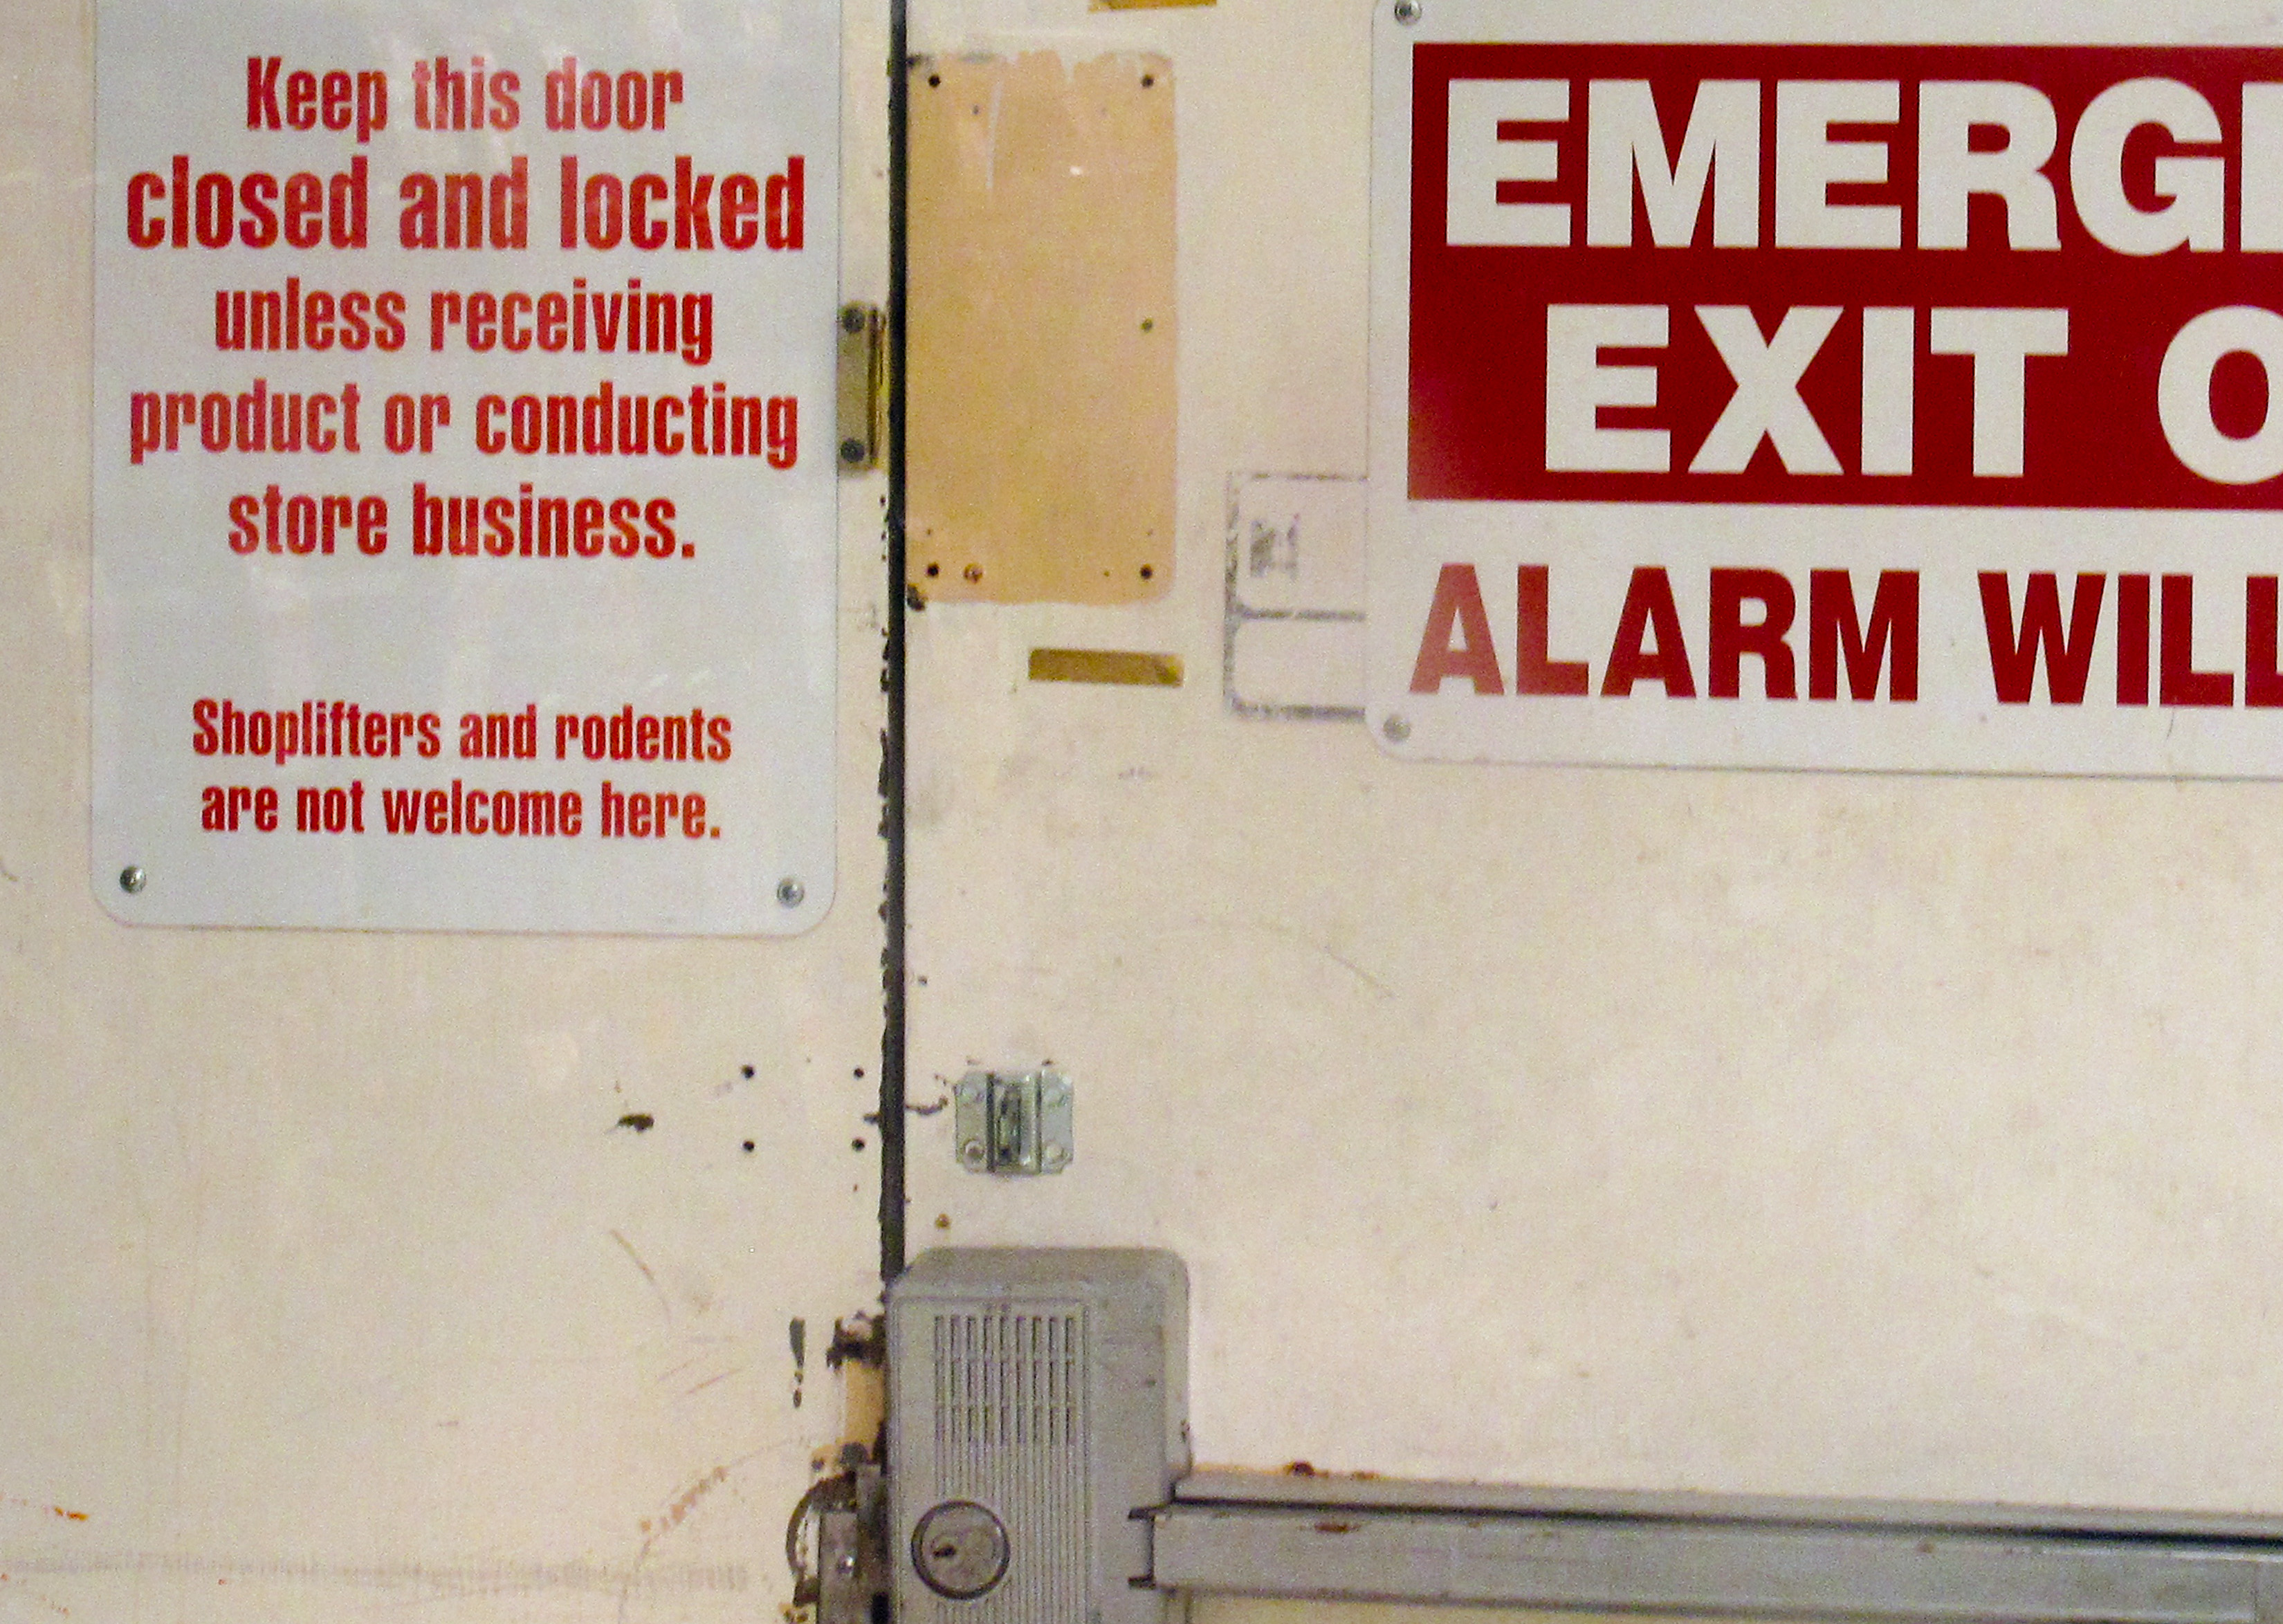
brand, product, design, text